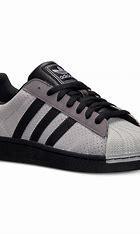
Brand: Adidas
Model: Superstar